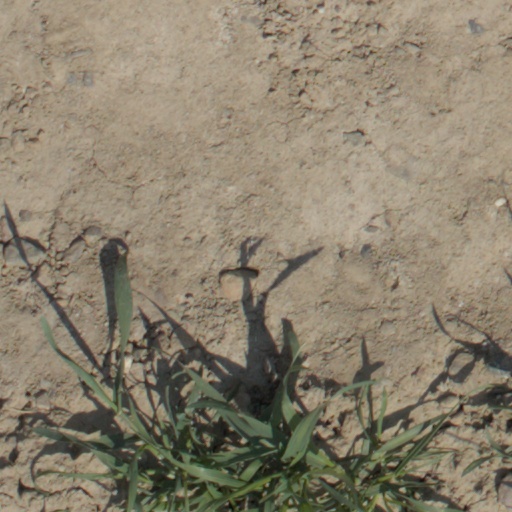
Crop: wheat